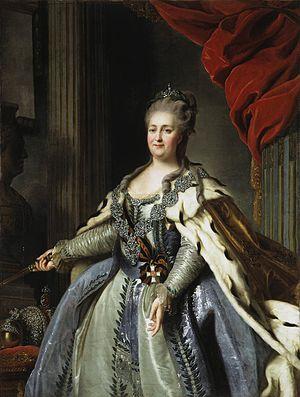
Le palais de Tsaritsyno est un palais situé au sud de Moscou dans le district de Tsaritsyno, commandé par Catherine II à l'architecte Vassili Bajenov en 1776. Resté inachevé, le palais est restauré à partir de 1984 et finalement terminé selon les plans initiaux. Il est inauguré officiellement en 2007. Il se trouve au milieu d'un grand parc de plus de 100 ha et abrite plusieurs musées et bâtiments.
Juliana Cornelia, baronne de Lannoy, née à Bréda le 20 décembre 1738 et décédée à Mont-Sainte-Gertrude le 18 février 1782, est une poétesse et dramaturge néerlandaise.